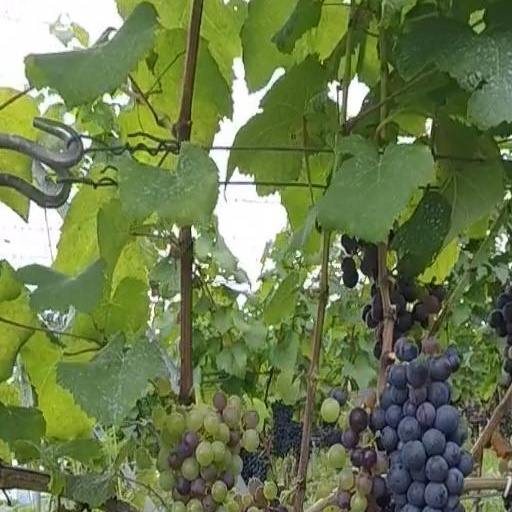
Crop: grape